National Botanic Gardens (Ireland)

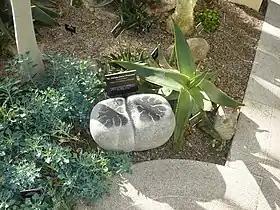
Sculpture of lithops

The gardens include some glasshouses of architectural importance, such as the Palm House and the Curvilinear Range.